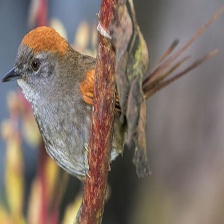
Species: AZARAS SPINETAIL
Scientific name: SYNALLAXIS AZARAE